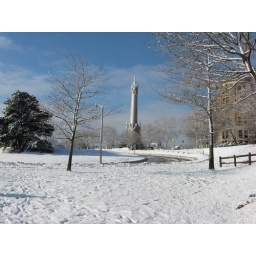
water tower in winter